Nickelodeon Kids' Choice Awards

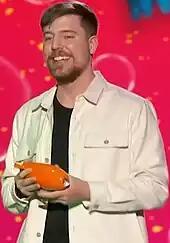
MrBeast at the 2023 Kids' Choice Awards

Alan Goodman, Albie Hecht, and Fred Seibert created the awards show after Nickelodeon produced a segment called The Big Ballot for the movie review show "" in 1987, named for the ballots kids voted with. To vote, the viewers would send in ballots and then before the show, the ballots would be counted and the winners would tape a "thank you" video that would be shown during the program. Goodman, Hecht, and Seibert felt that the network needed a bigger, more exciting platform.